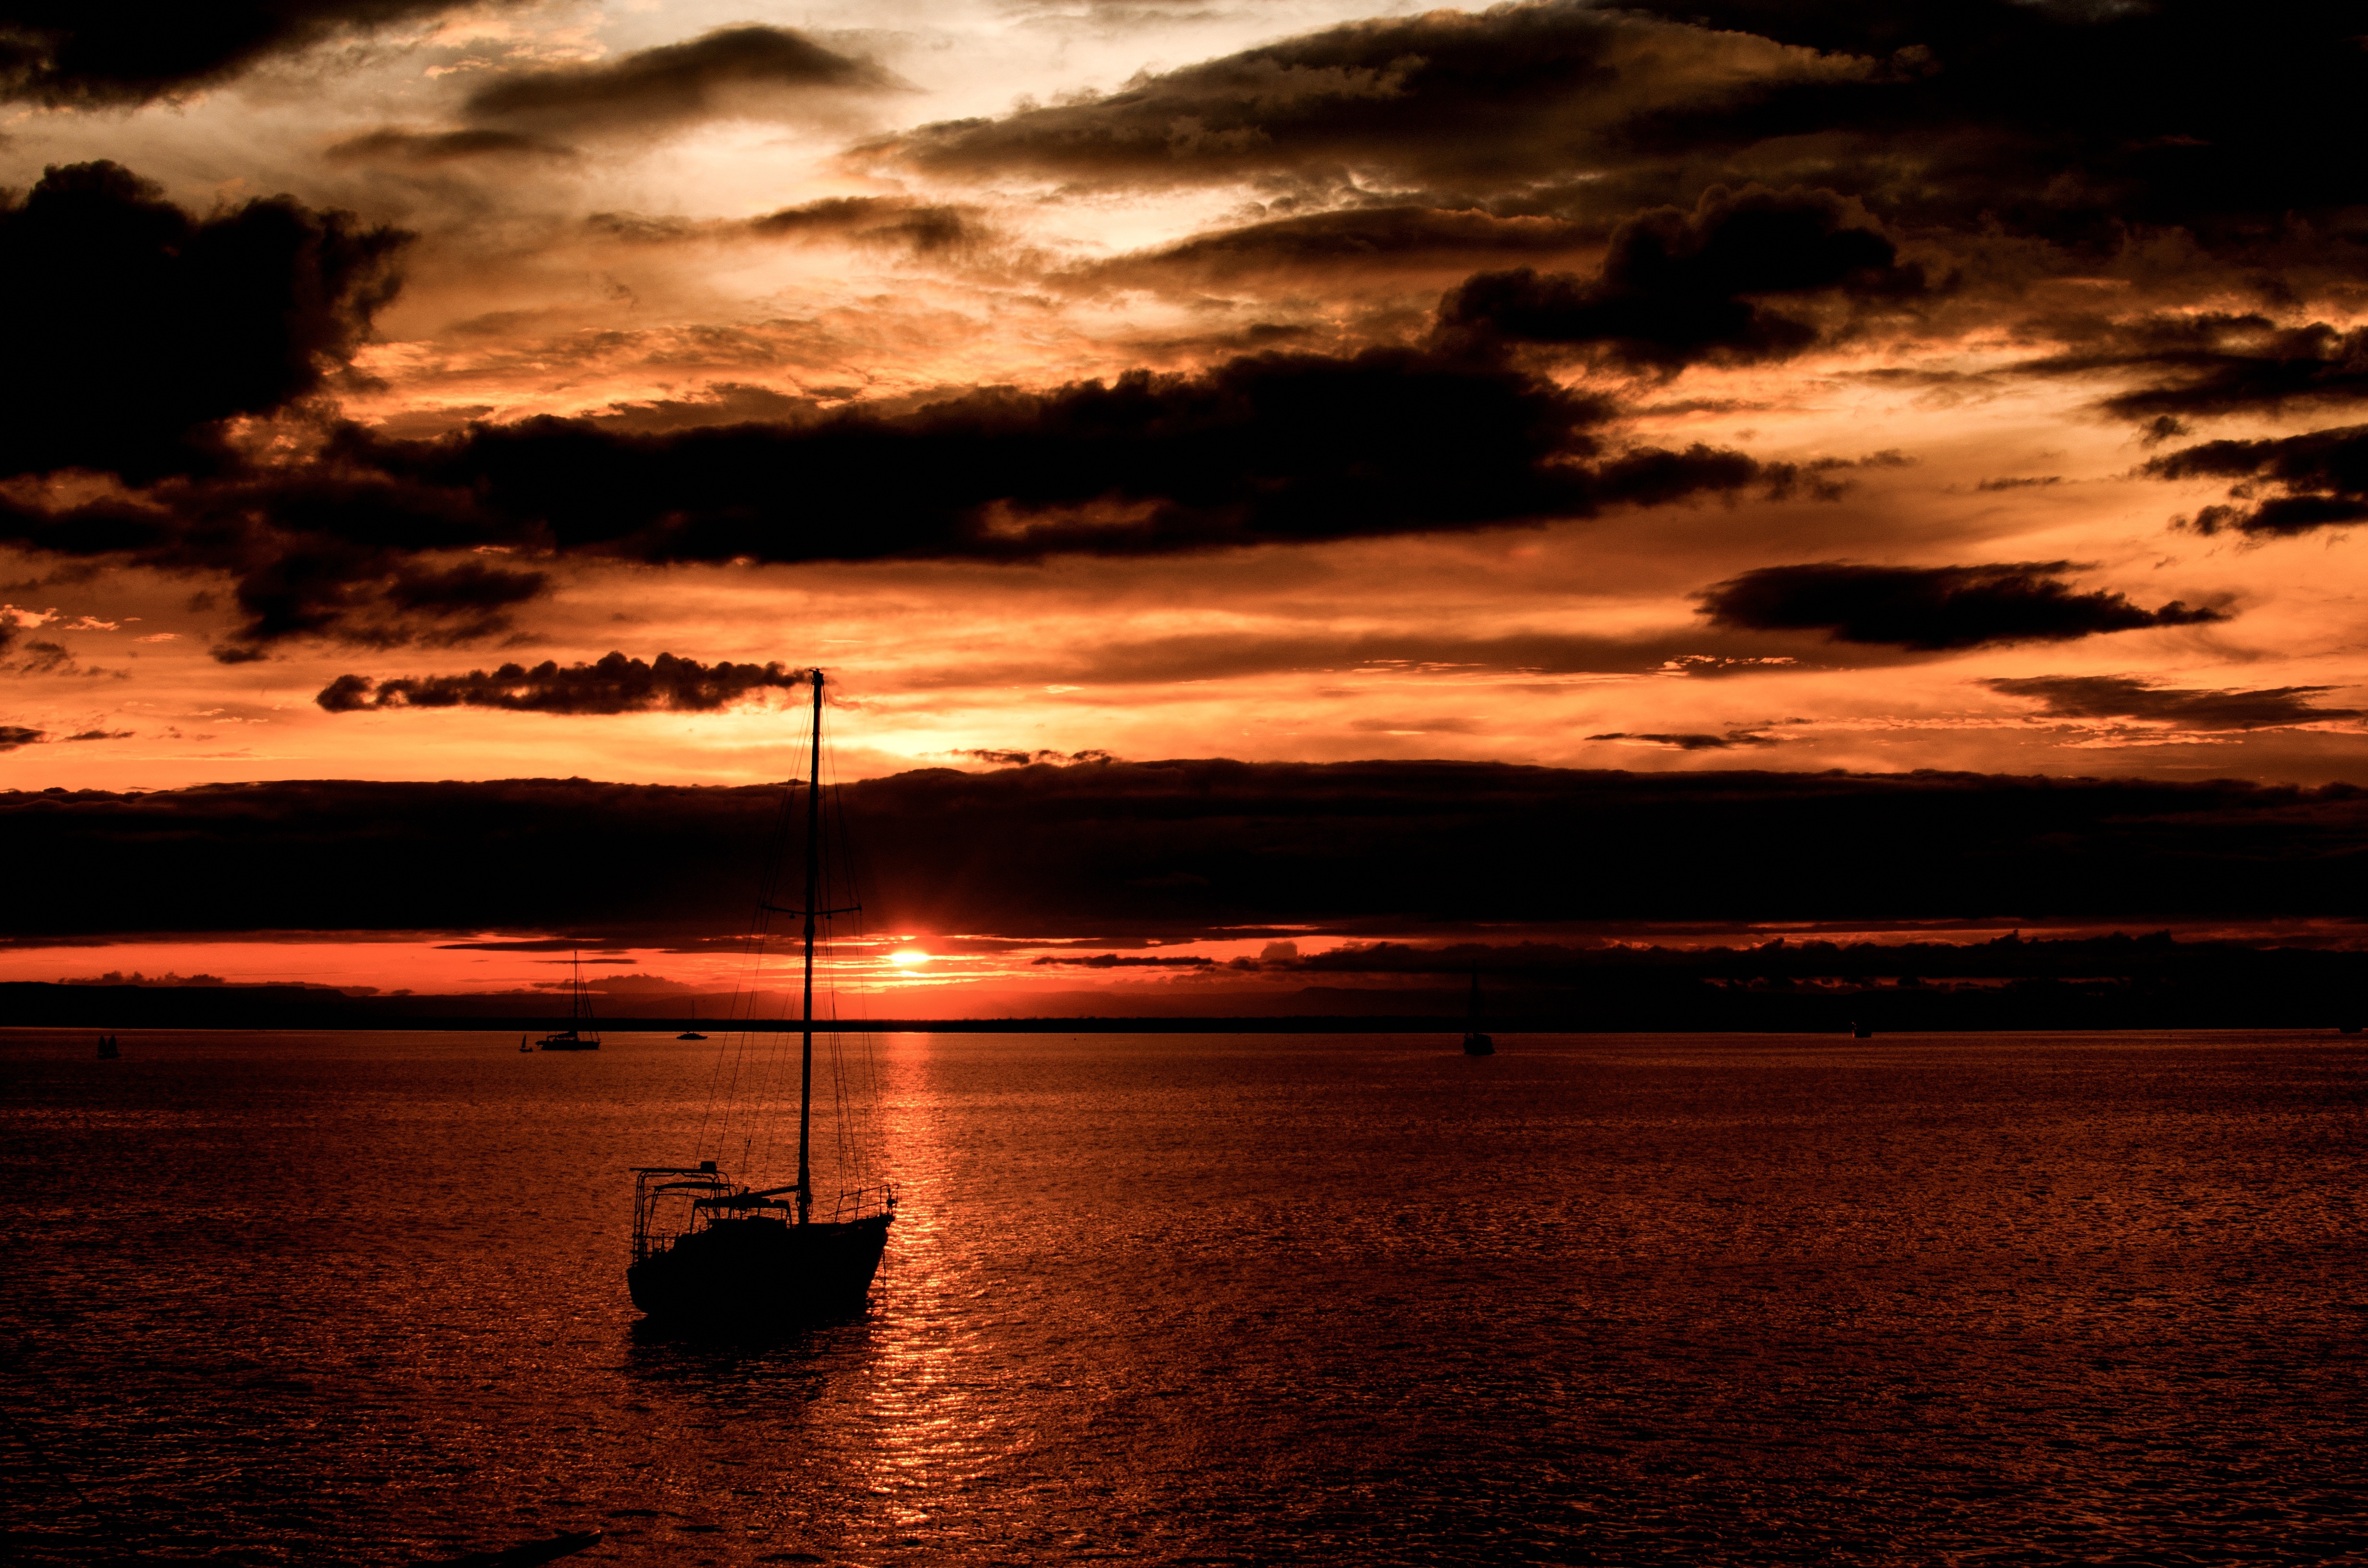
sea, coast, outdoor, ocean, horizon, silhouette, cloud, sky, sun, sunrise, sunset, warm, sunlight, morning, lake, dawn, dark, dusk, evening, twilight, orange, reflection, scenic, sailboat, clouds, dramatic, loch, sunset sky, afterglow, red sky